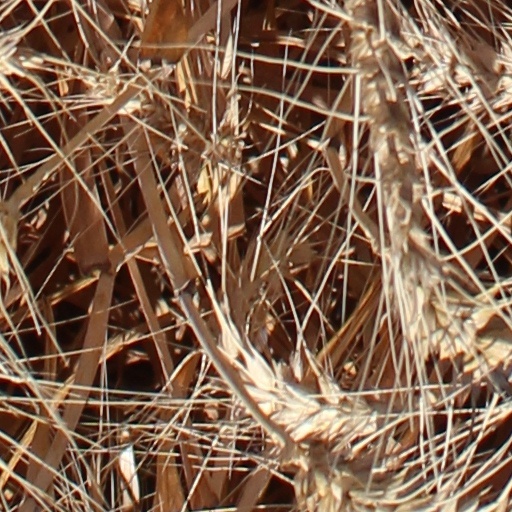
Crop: wheat